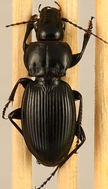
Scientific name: Cyclotrachelus torvus
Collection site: Northern Great Plains Research Laboratory NEON (NOGP), plot NOGP_012